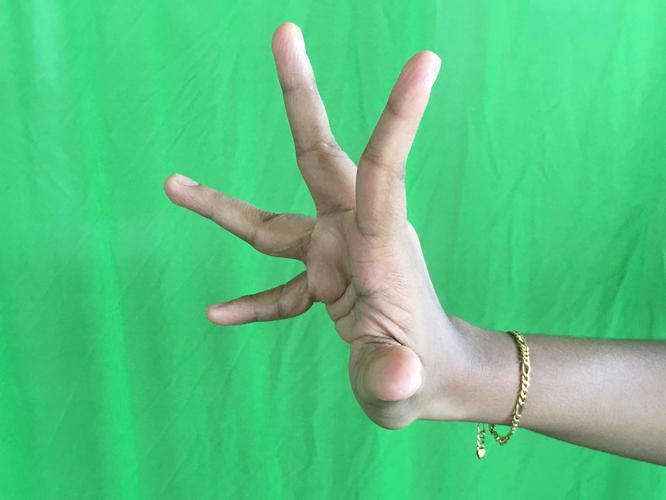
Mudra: Alapadmam
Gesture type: single_hand